Weather satellite

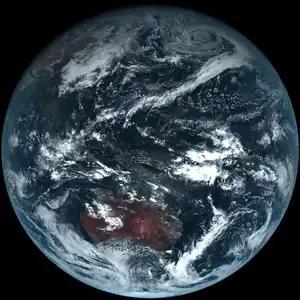
The geostationary Himawari 8 satellite's first true-colour composite PNG image

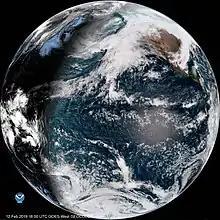
The geostationary GOES-17 satellite's Level 1B Calibrated Radiances - True Colour Composite PNG image

Each meteorological satellite is designed to use one of two different classes of orbit: geostationary and polar orbiting.